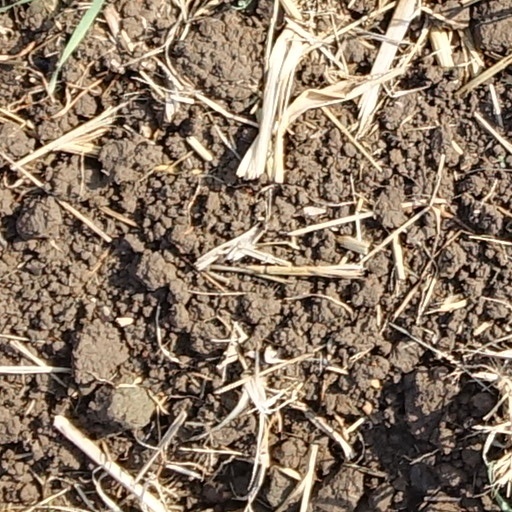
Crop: wheat